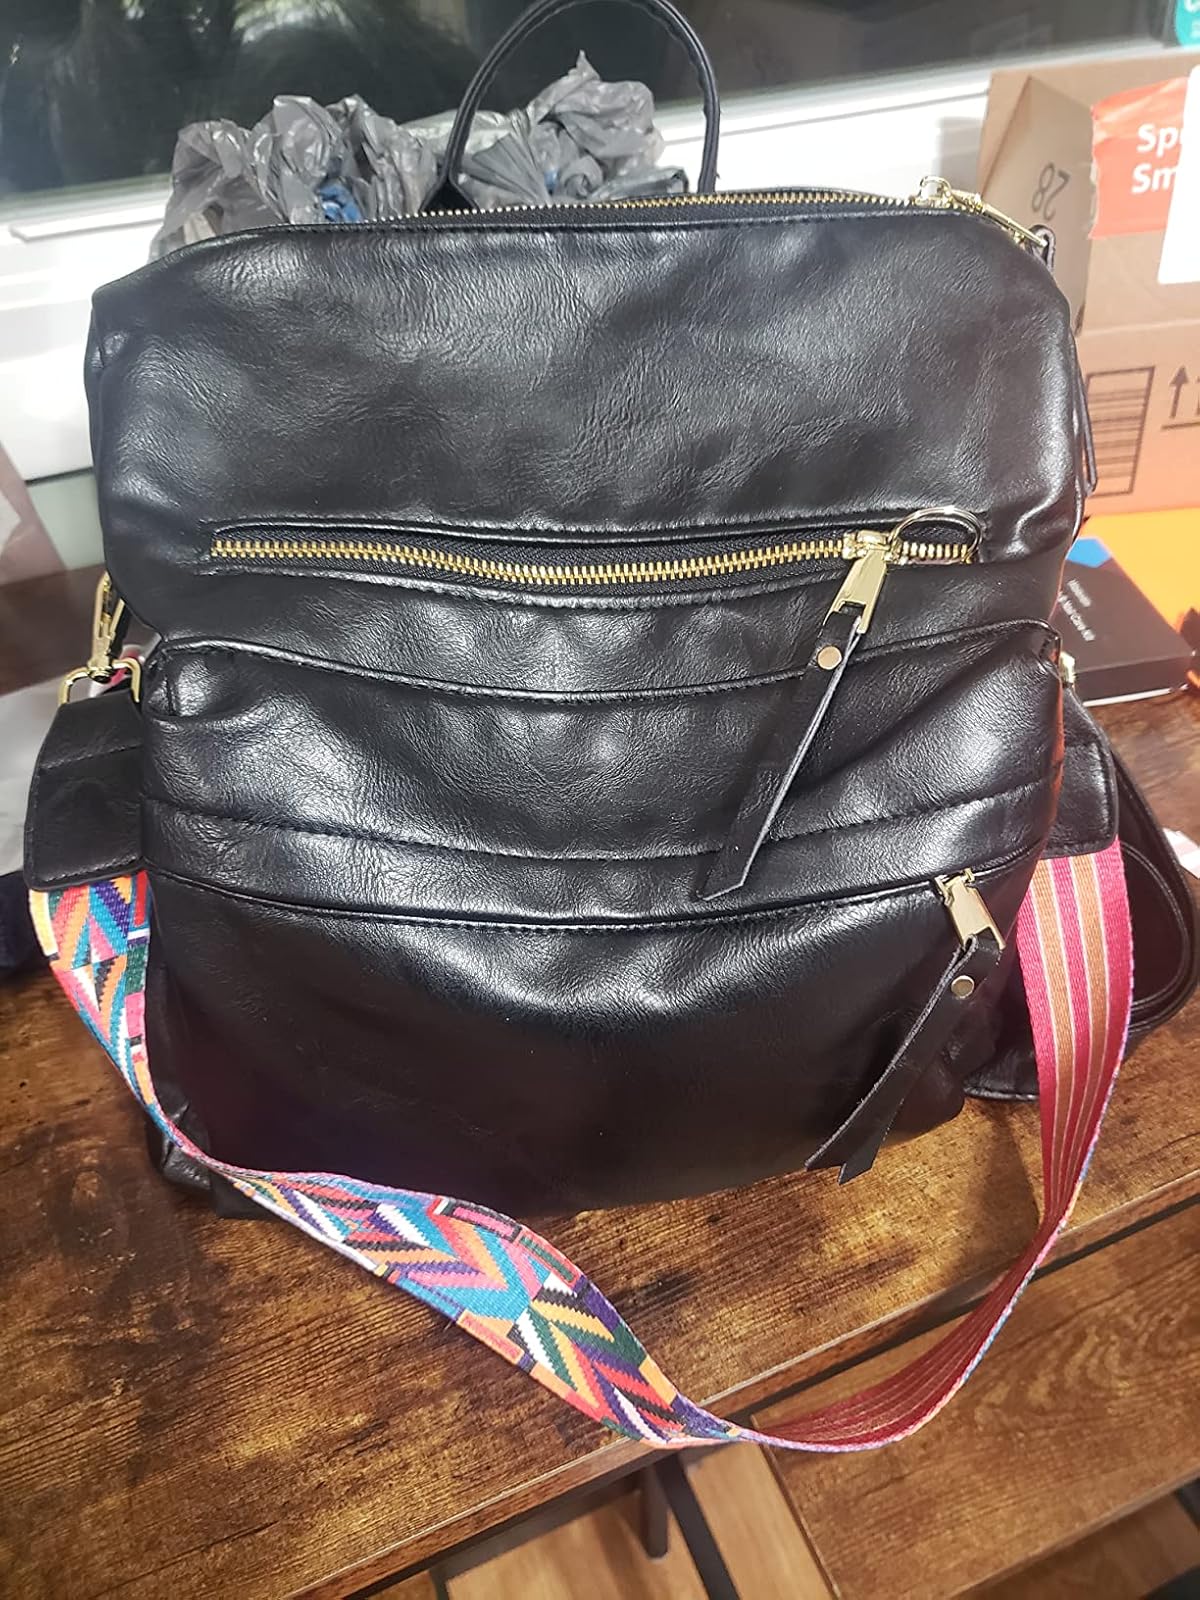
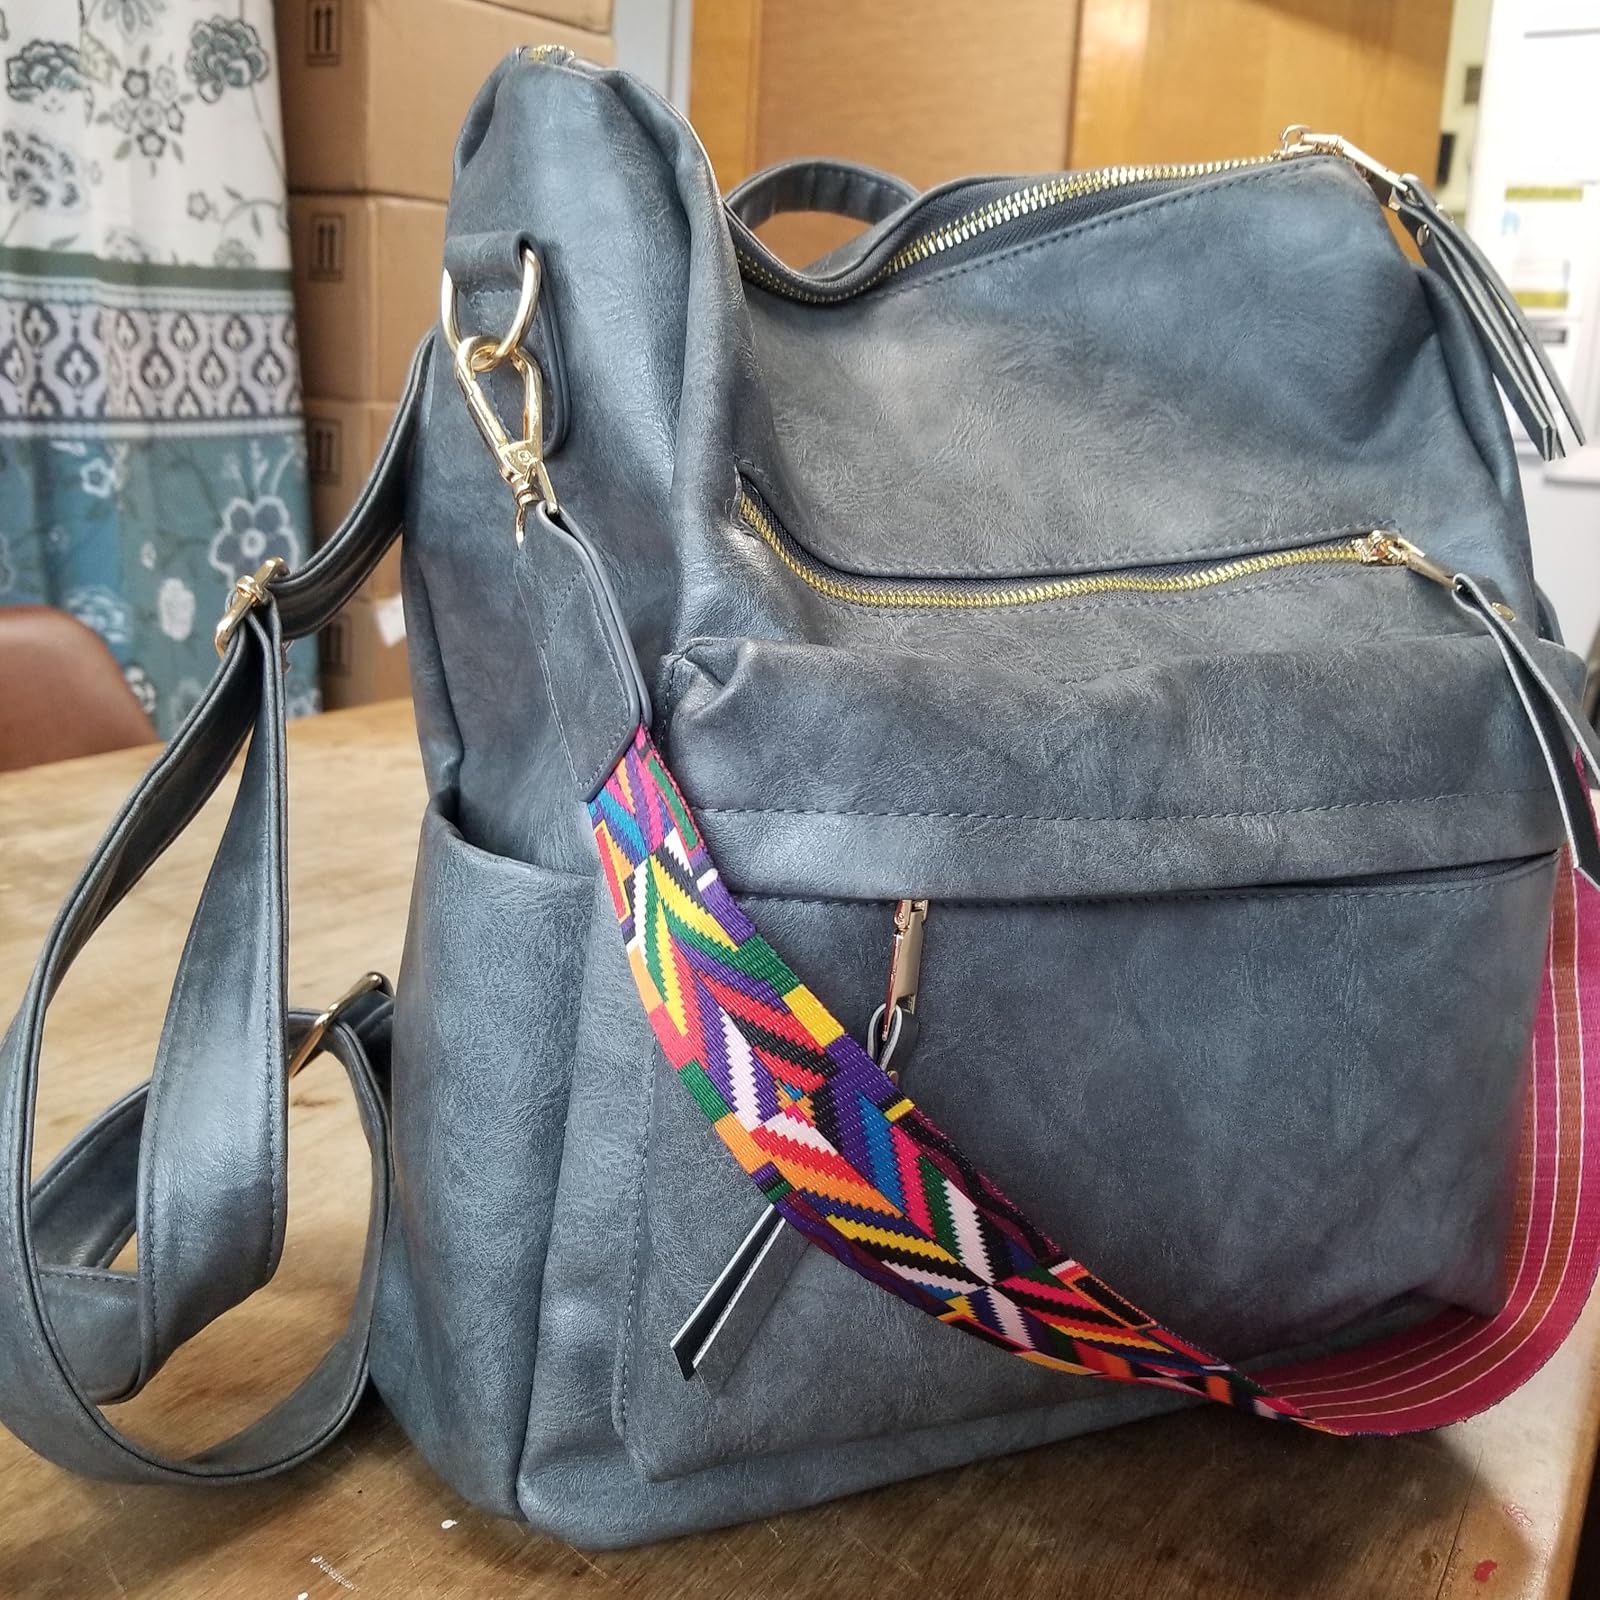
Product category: accessories_handbag
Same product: no